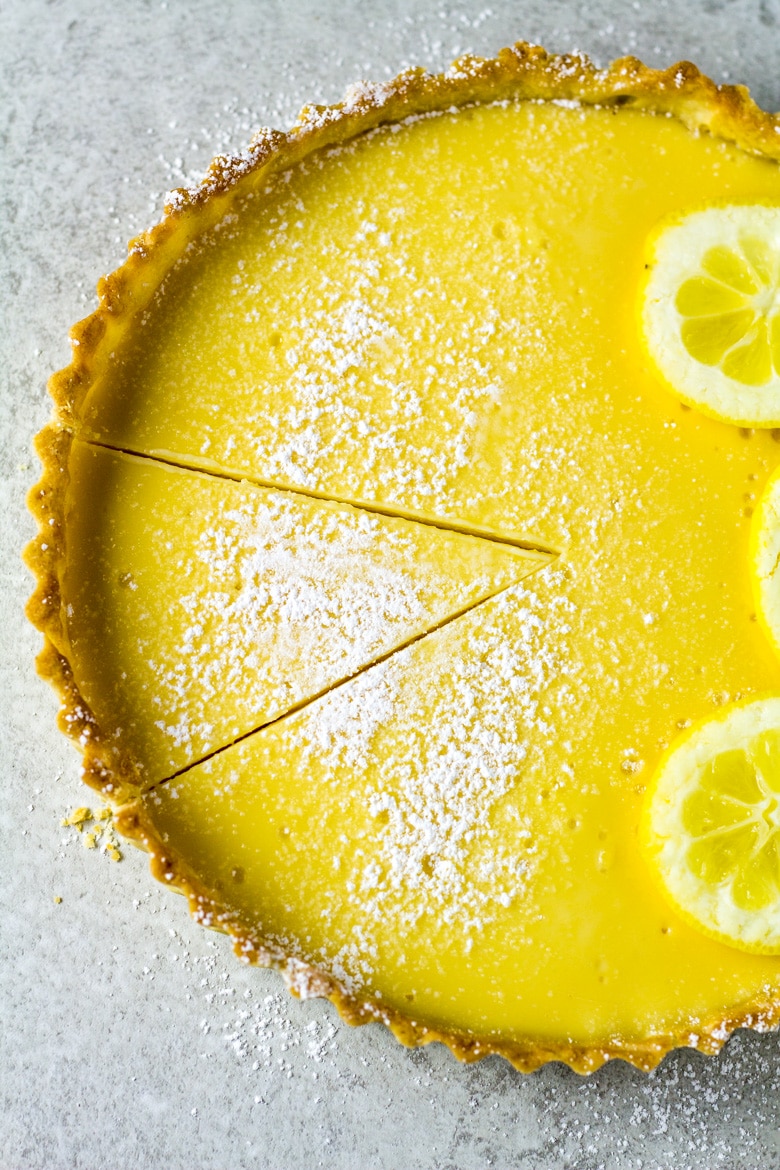
Label: Lemon